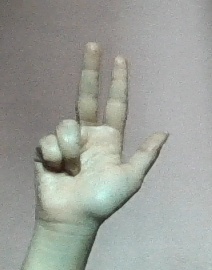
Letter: al